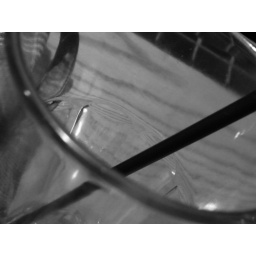
a plastic glass with a straw in it, on the bar :)